Bogdan Stelea

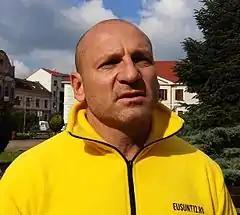
Stelea in 2015

Bogdan Gheorghe Stelea (born 5 December 1967) is a former Romanian professional footballer who played as a goalkeeper.